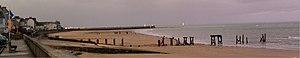
EPI de Grandcamp-Maisy EN RECONSTRUCTON
Grandcamp-Maisy est une commune française, située dans le département du Calvados en région de Normandie entre les plages d'Utah Beach et Omaha Beach, peuplée de 1 563 habitants.